Zamorin

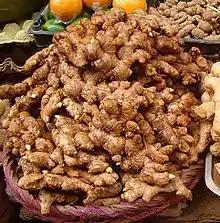
Ginger

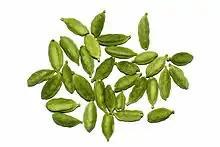
Cardamom

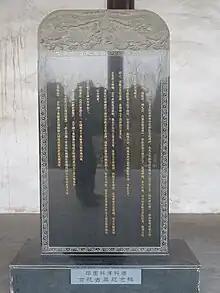
Modern replica of the stele installed at Calicut by Zheng He. Seen along with other steles in the Stele Pavilion of the Treasure Boat Shipyard in Nanjing.

Although there is no solid basis for the famous partition legend (the Cheraman Perumal tradition) surrounding the end of Kodungallur Cheras, it is a possibility that following the mysterious disappearance of the ruler, the land was "partitioned" and that the governors of different nadus asserted independence, proclaiming it as their gift from the last overlord.